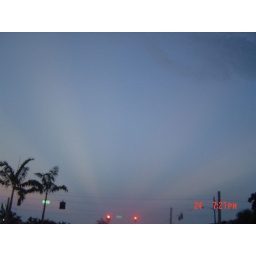
Notice the pink stripes in the blue sky